Hayward Shoreline Interpretive Center

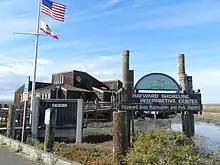
Hayward Shoreline Interpretive Center

The Hayward Shoreline Interpretive Center is a natural history and ecology interpretive nature center located in Hayward, California. It is directly adjacent to the north side of Highway 92 as it approaches the San Mateo–Hayward Bridge, and is accessed from the highway by the last offramp in the westbound direction before the bridge toll gates. The Center was dedicated in 1986, and is operated by the Hayward Area Recreation and Park District.